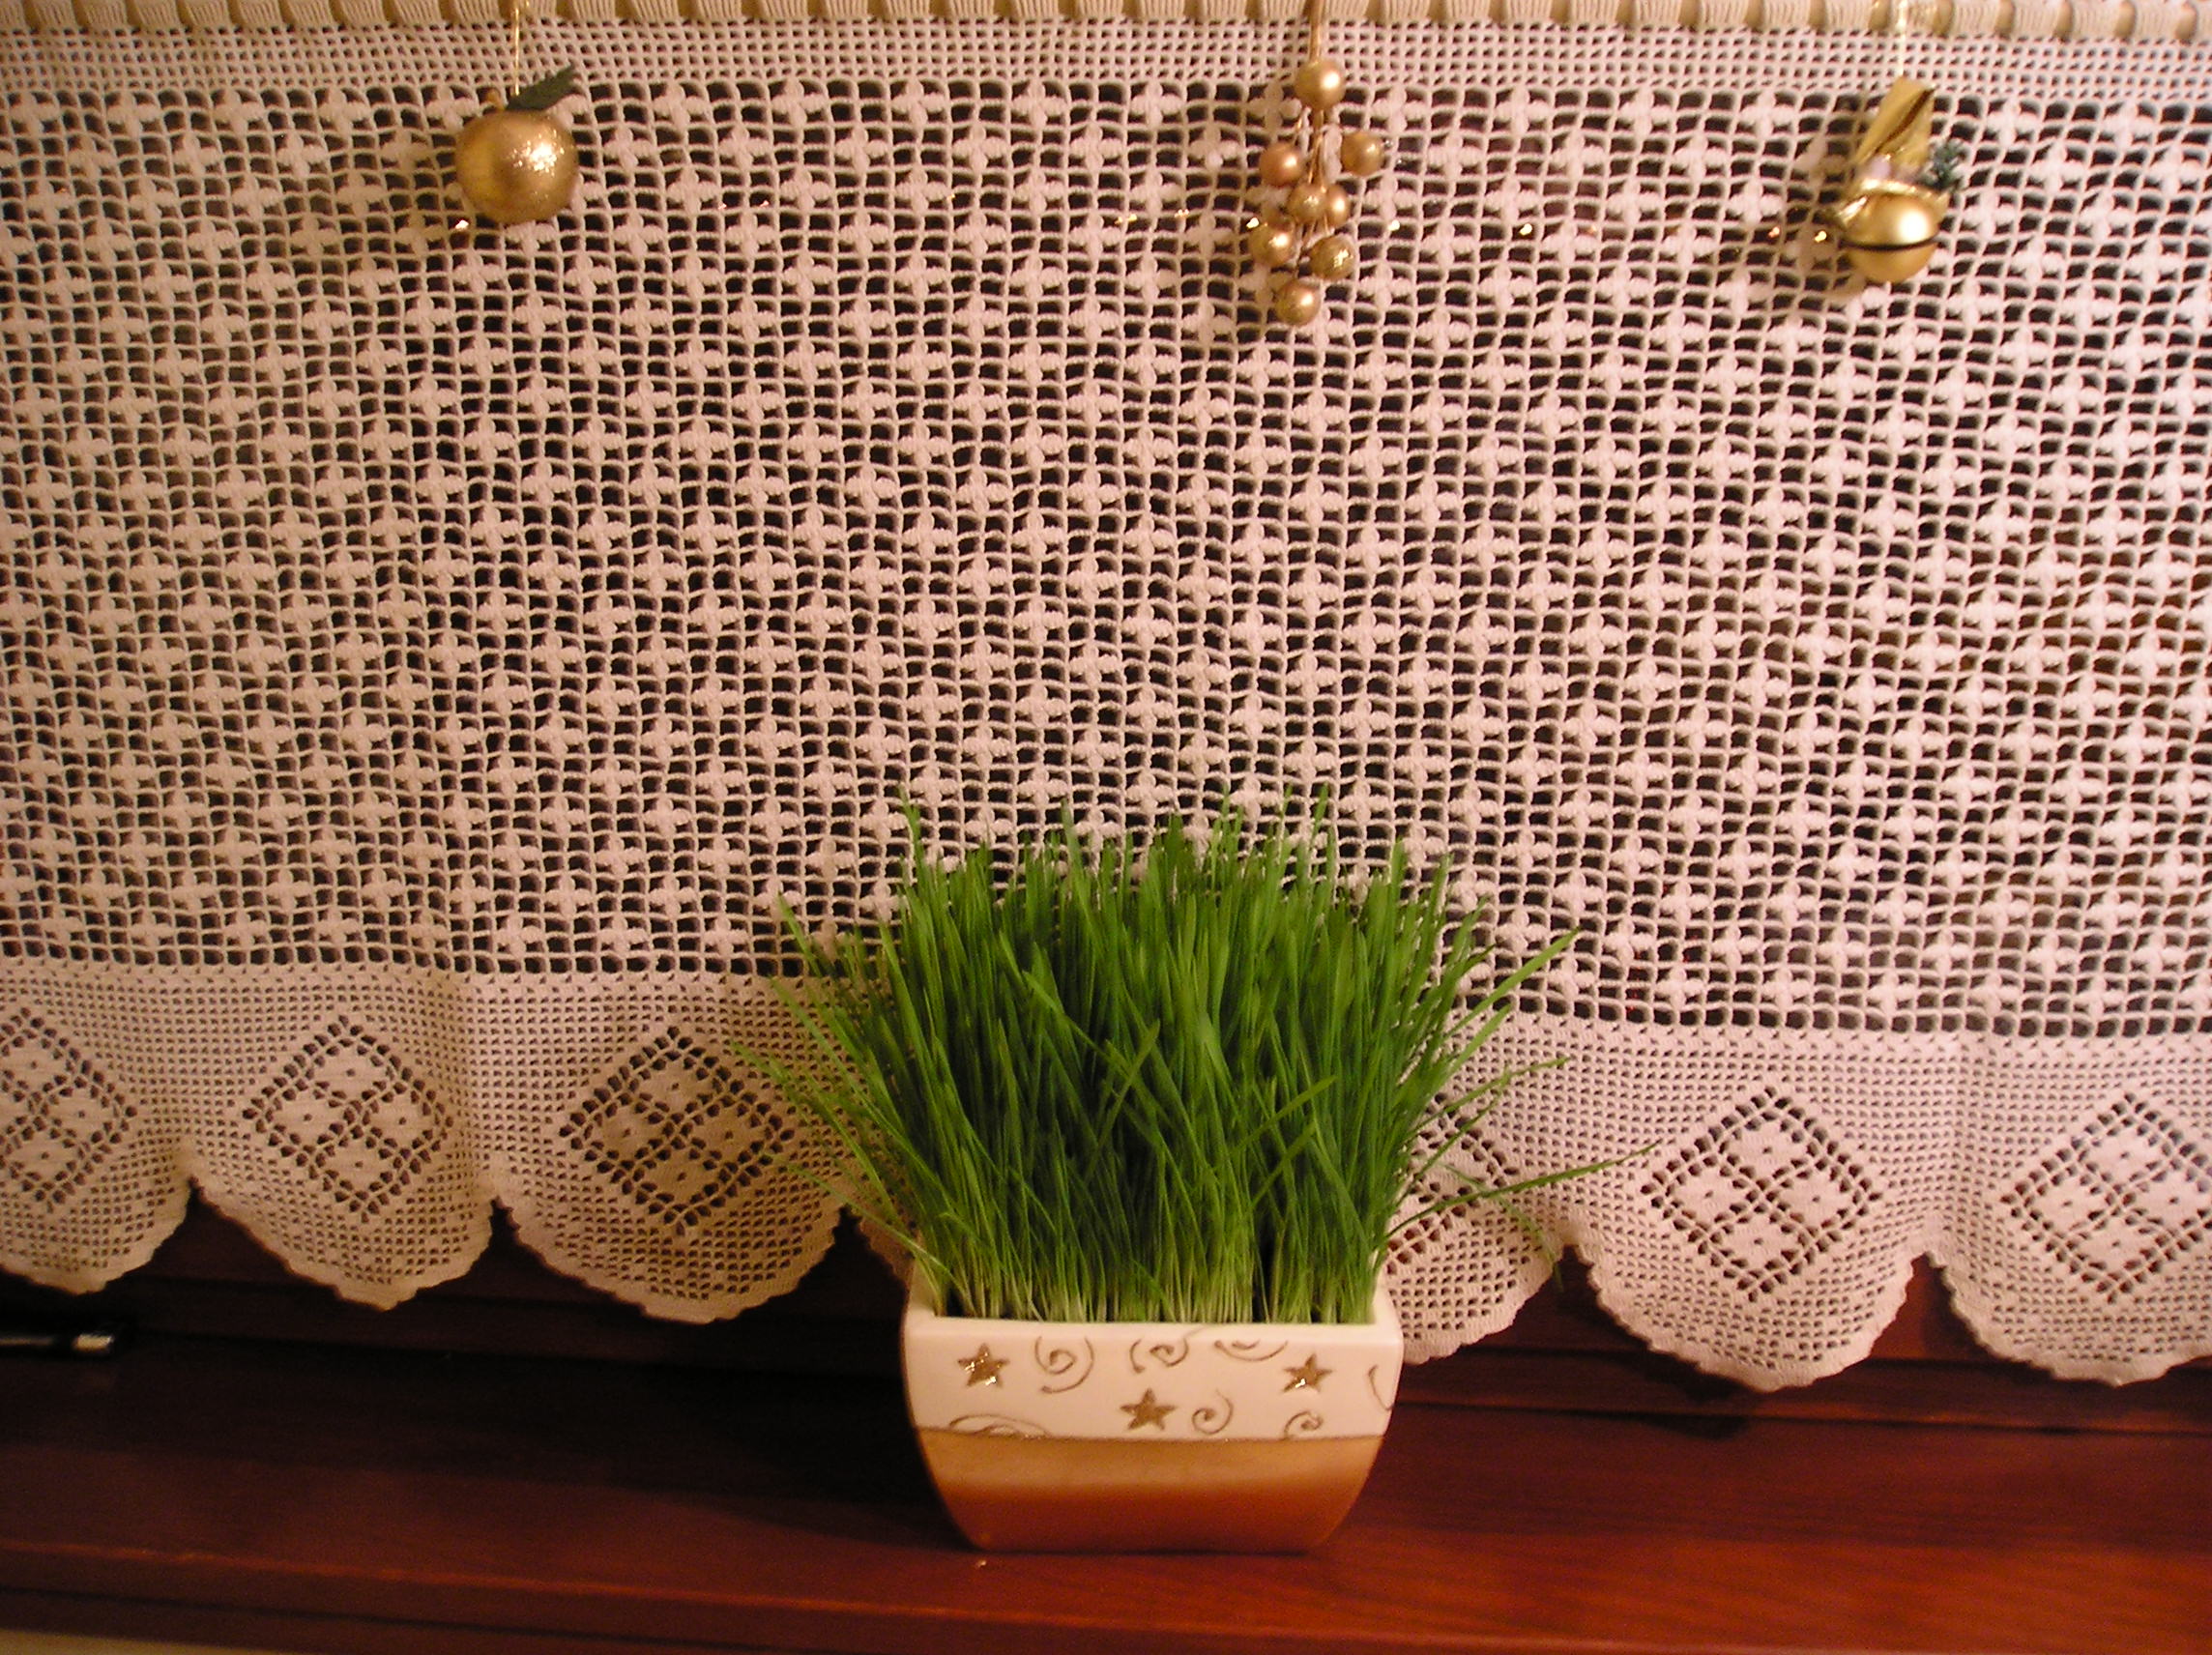
embroidered, grass, flowerpot, wood, plant, interior design, grass family